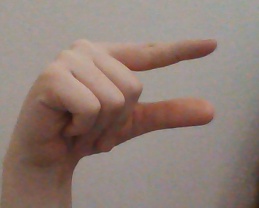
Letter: dal